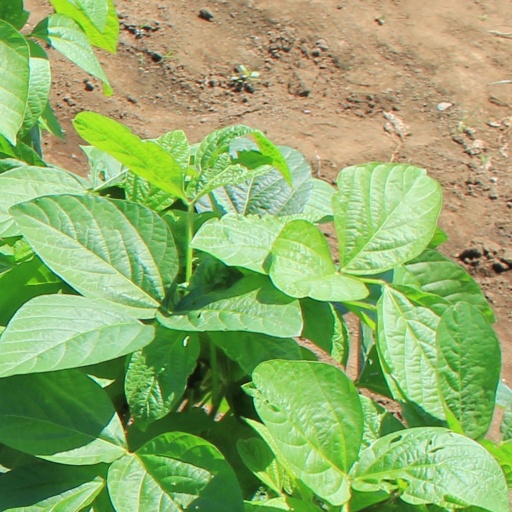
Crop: soybean